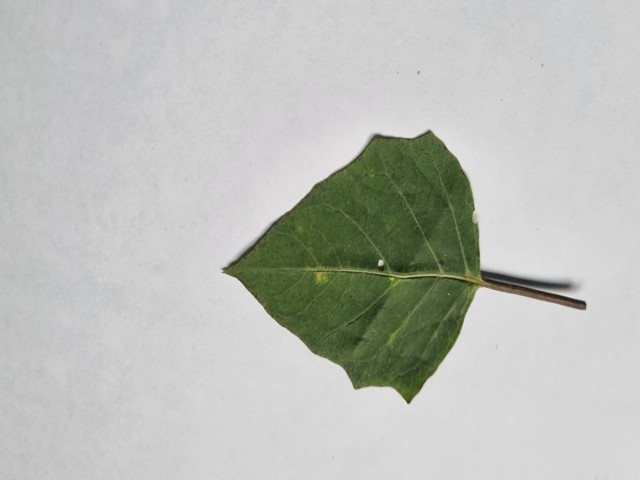
Plant: kalodhutura